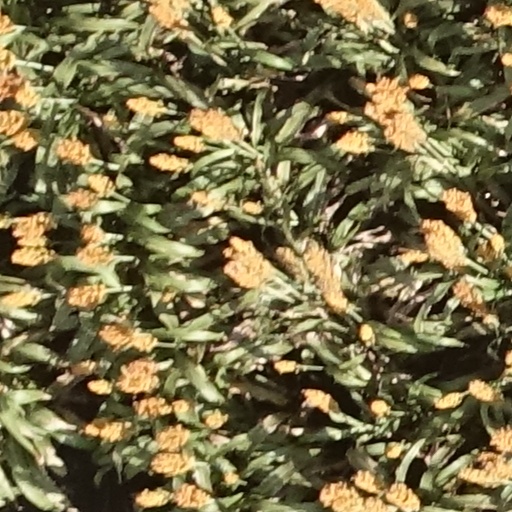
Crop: sorghum